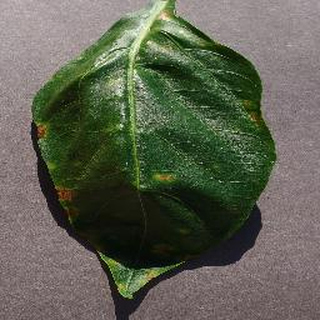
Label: bell_pepper_bacterial_spot